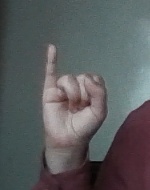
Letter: meem